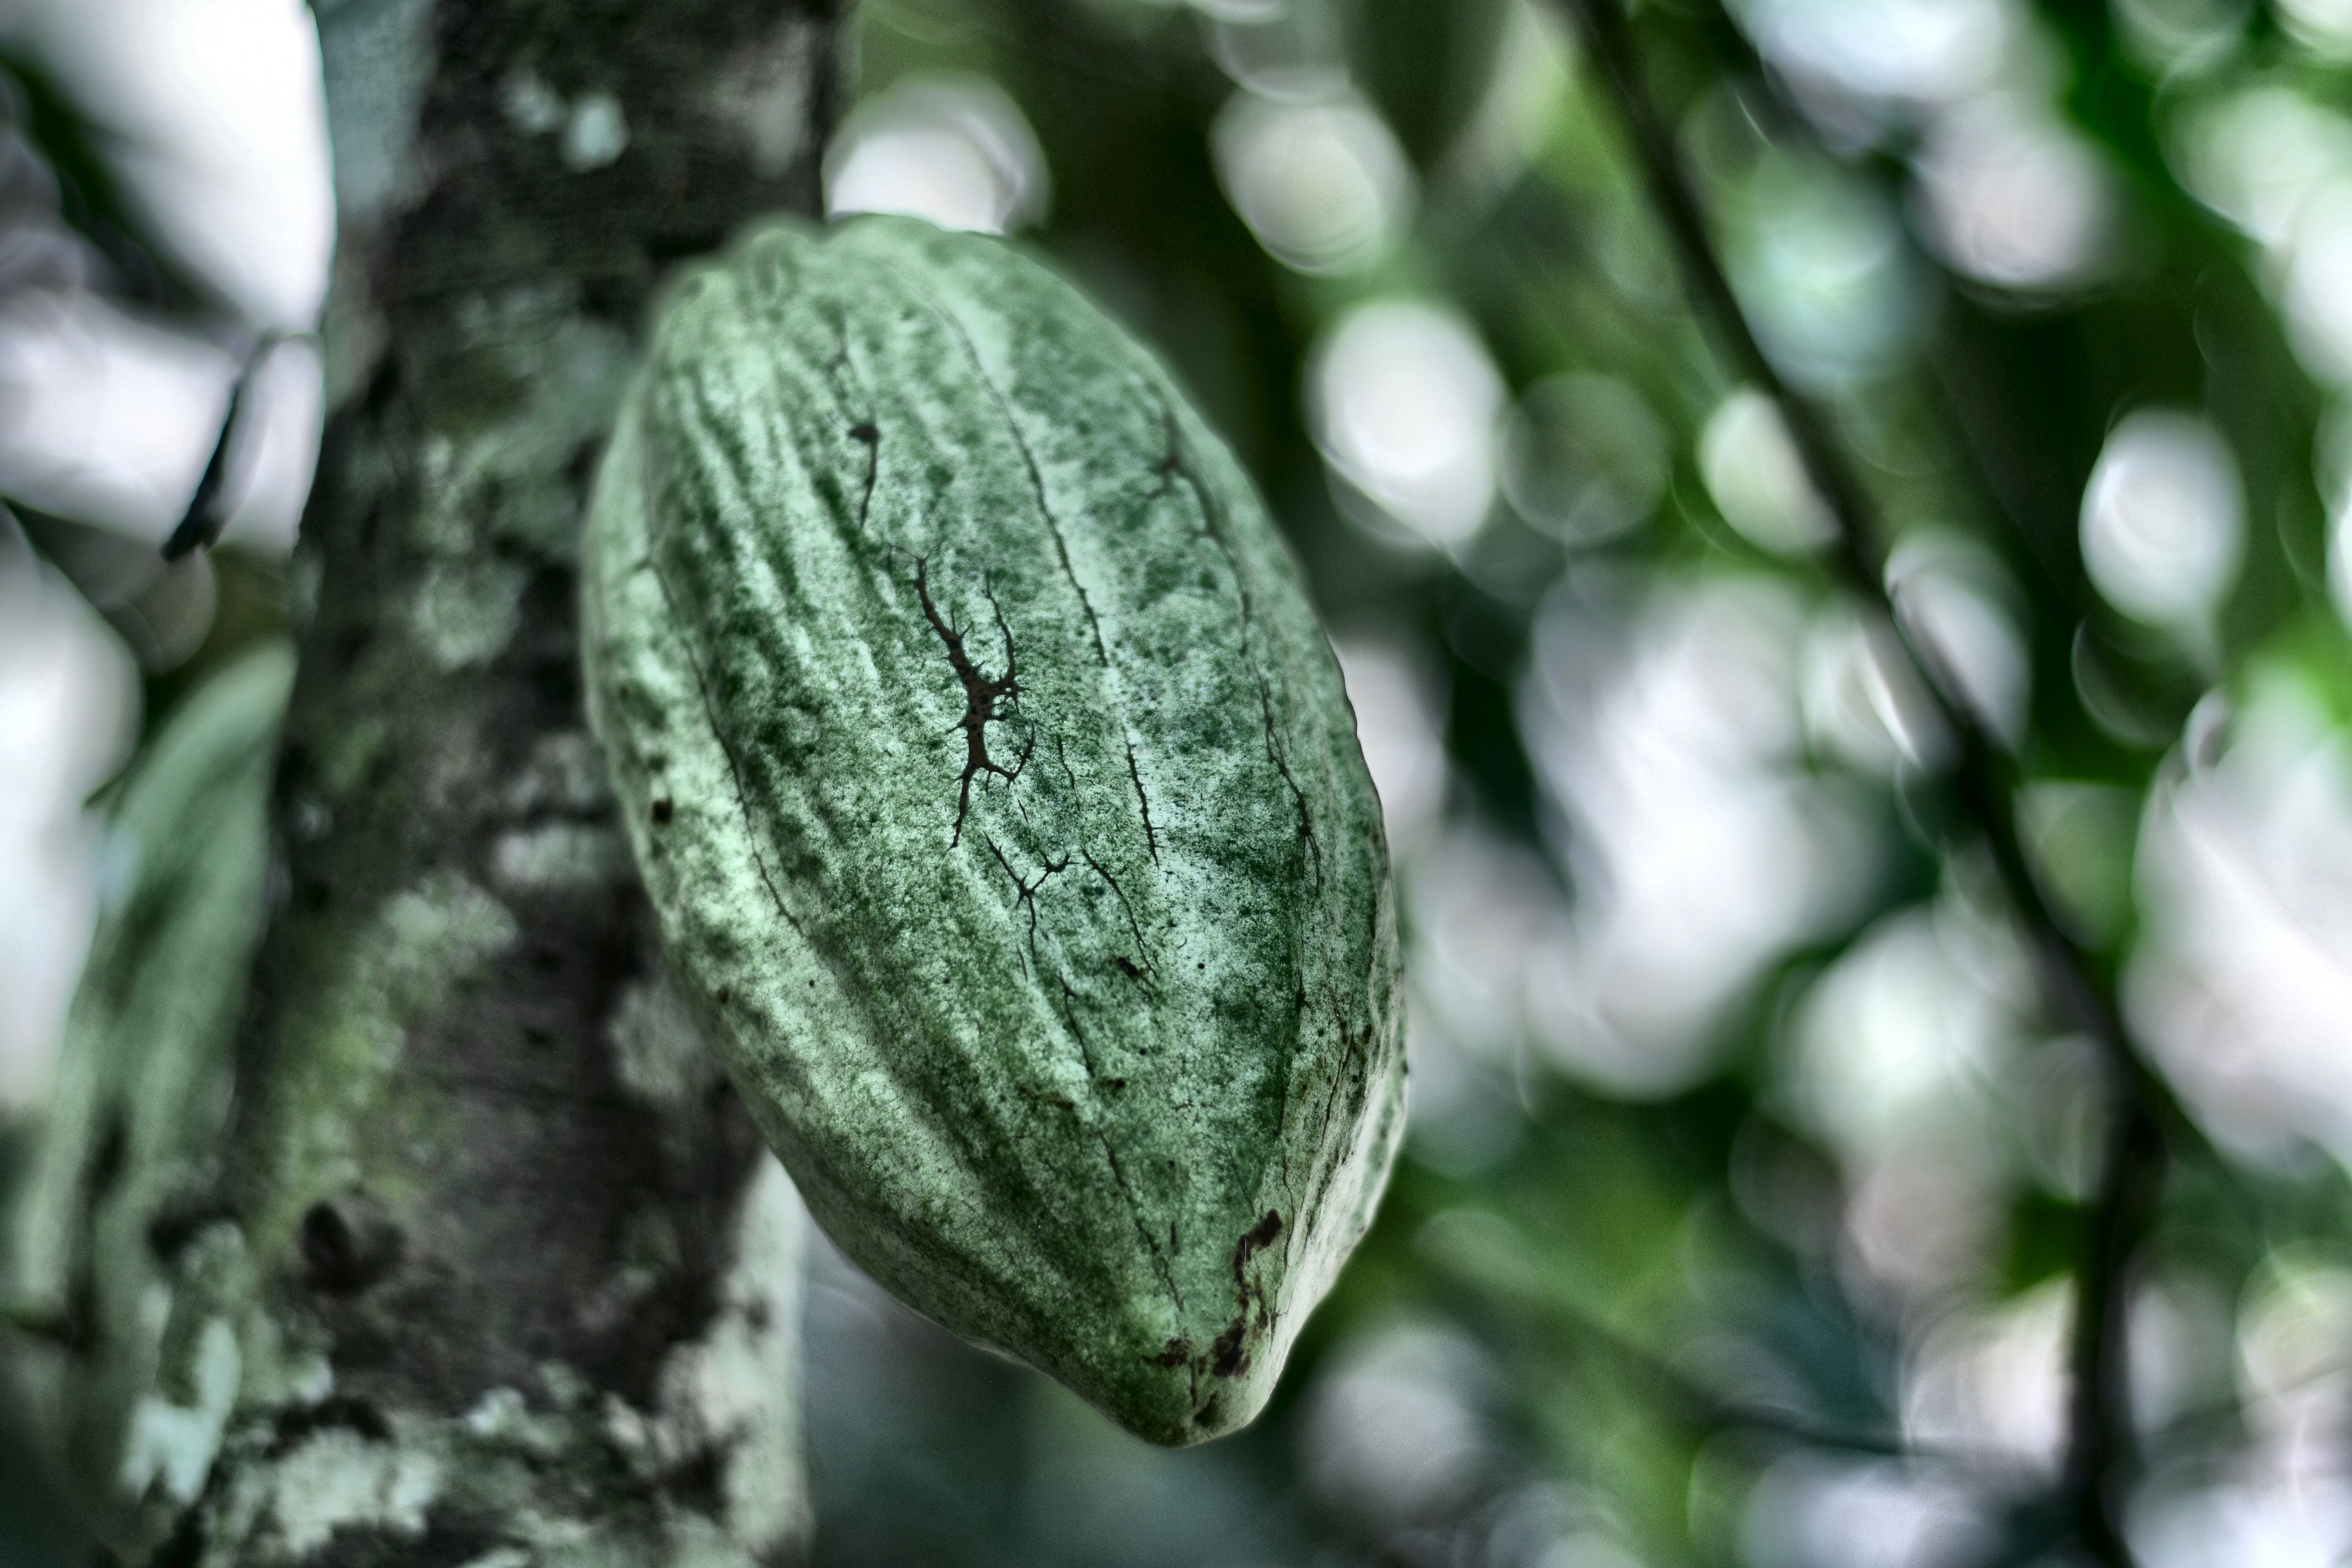
Maturity: unmature
Variety: Amelonado